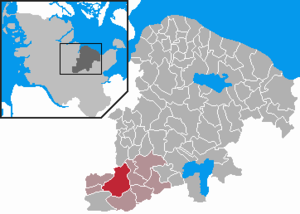
Schillsdorf
Kort
Schillsdorf er en by og kommune i det nordlige Tyskland, beliggende i Amt Bokhorst-Wankendorf i den sydvestlige del af Kreis Plön. Kreis Plön ligger i den østlige/centrale del af delstaten Slesvig-Holsten.